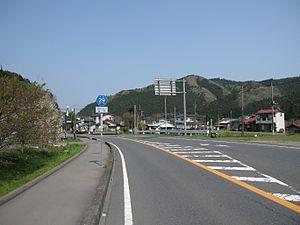
Hitachiōmiya est une ville située dans la préfecture d'Ibaraki, sur l'île de Honshū, au Japon.